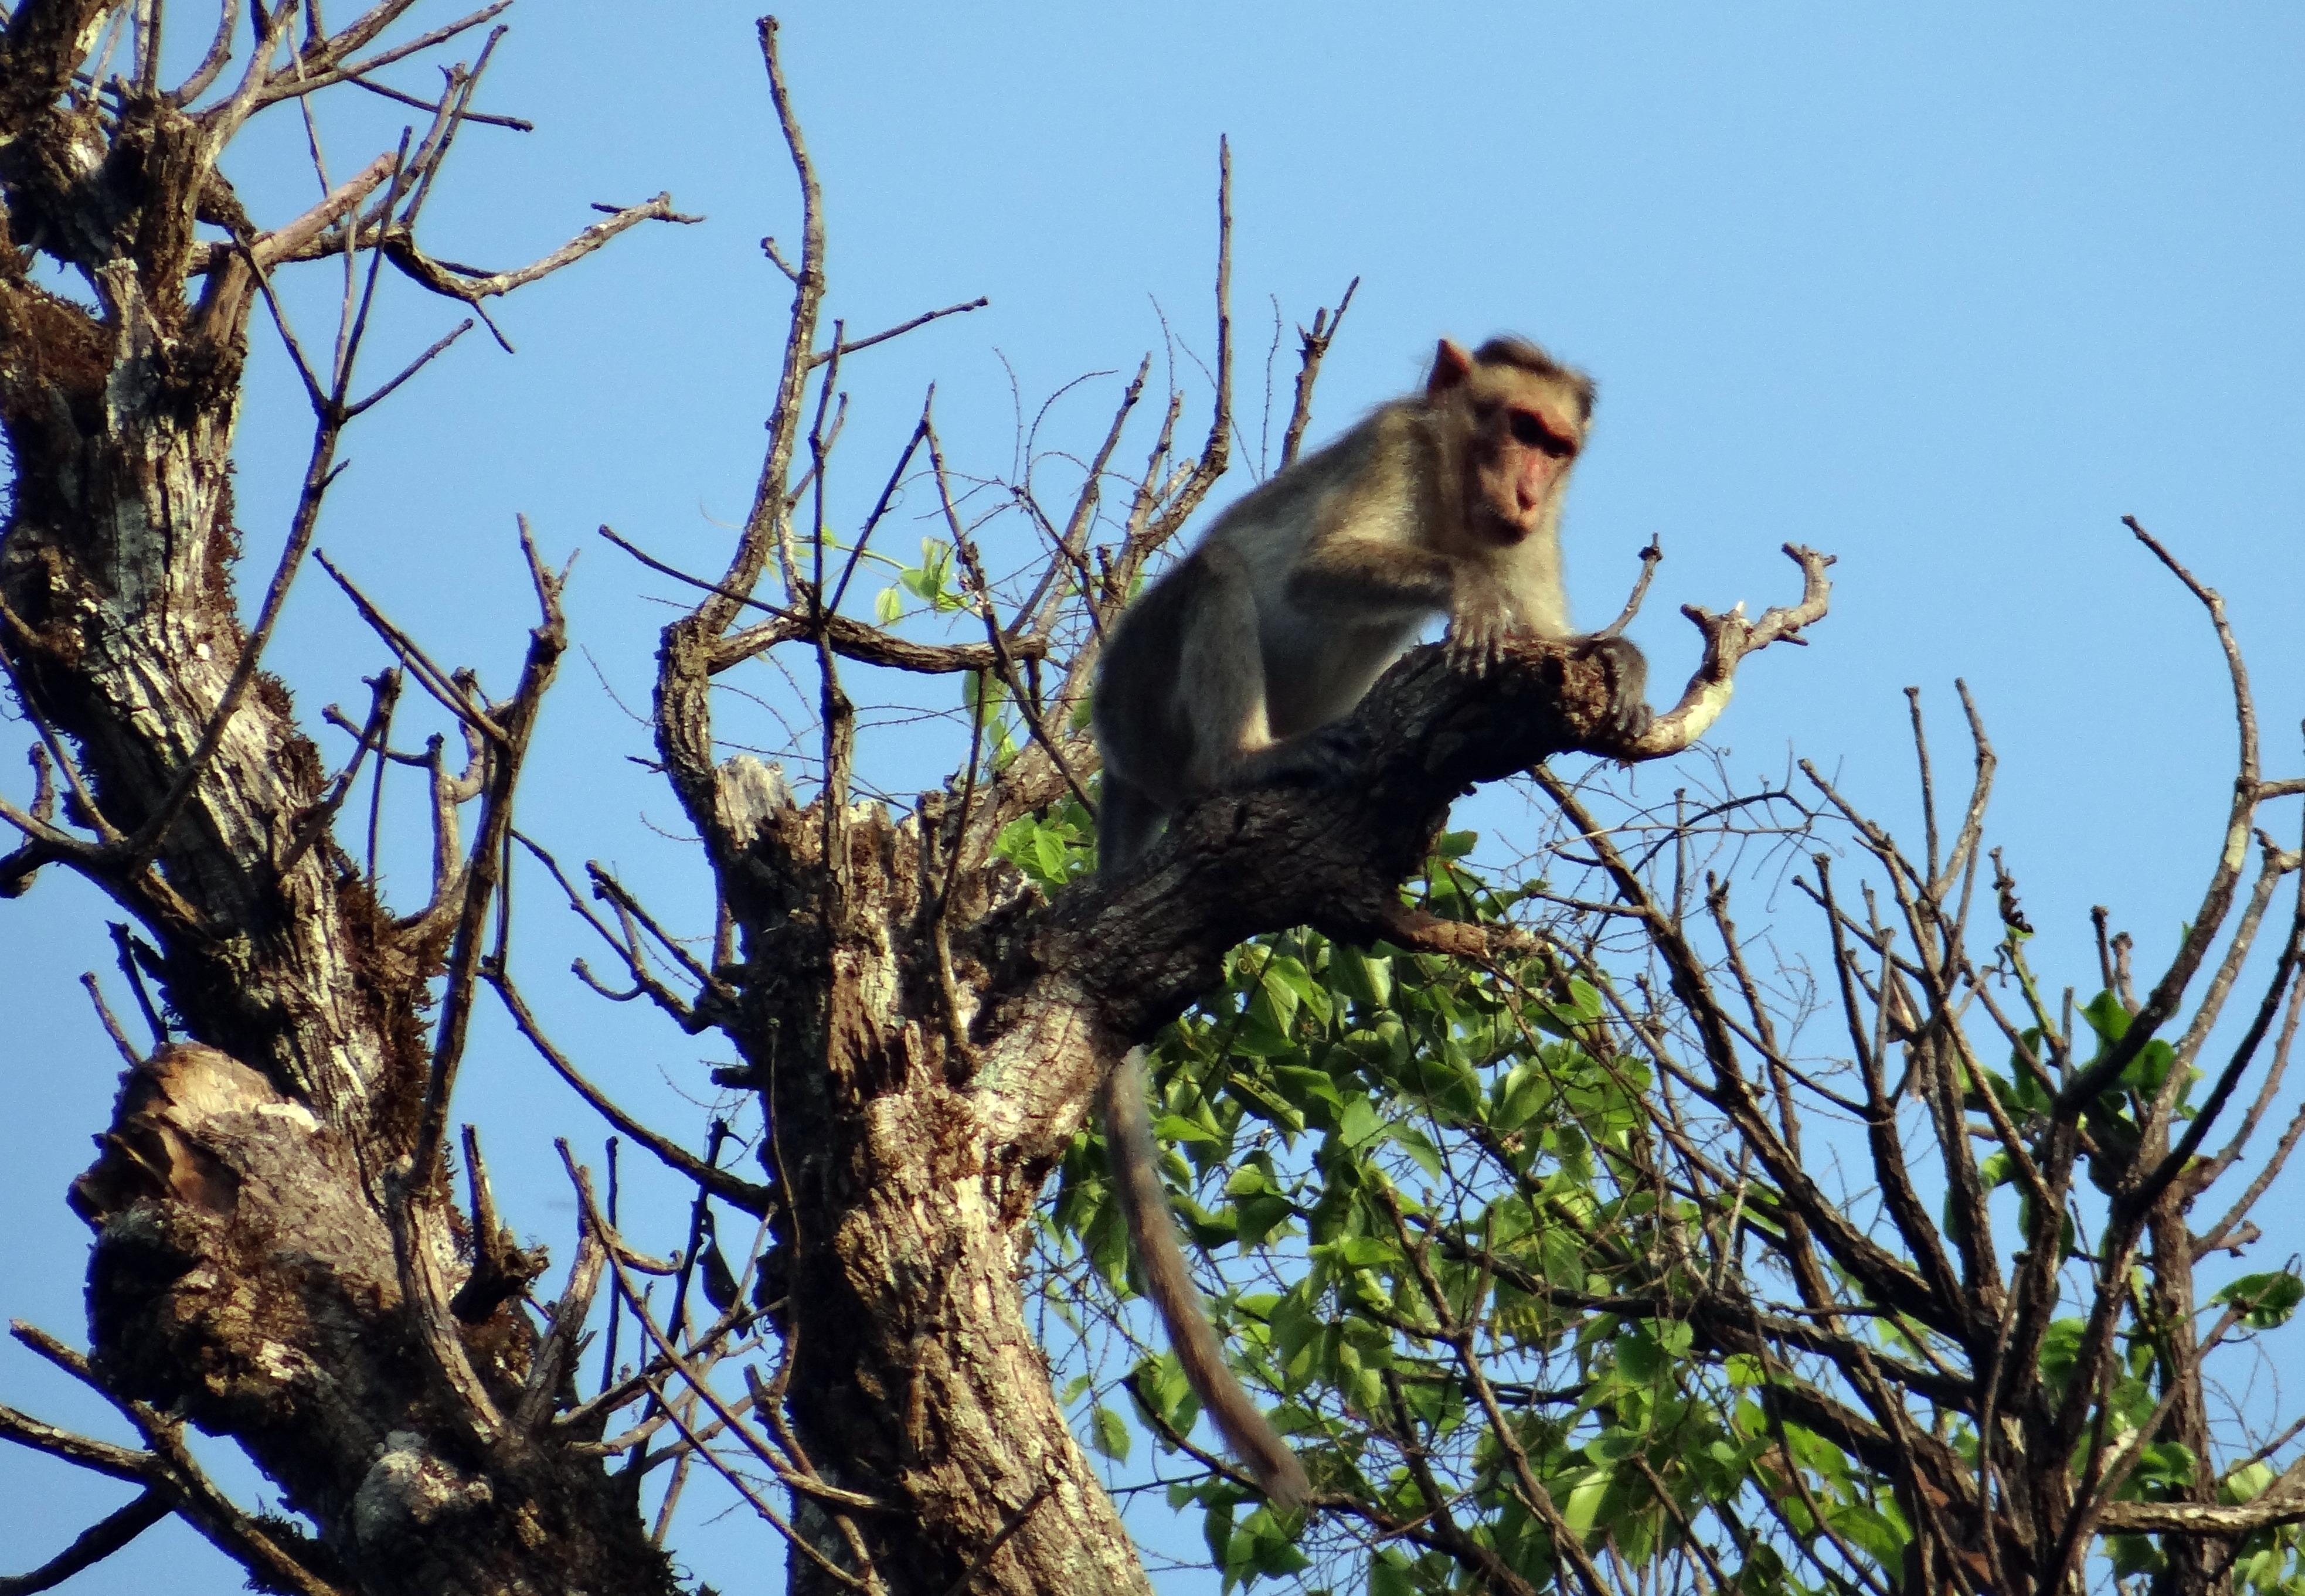
tree, branch, animal, wildlife, mammal, monkey, fauna, primate, vertebrate, india, new world monkey, bonnet macaque, macaca radiata, jog falls